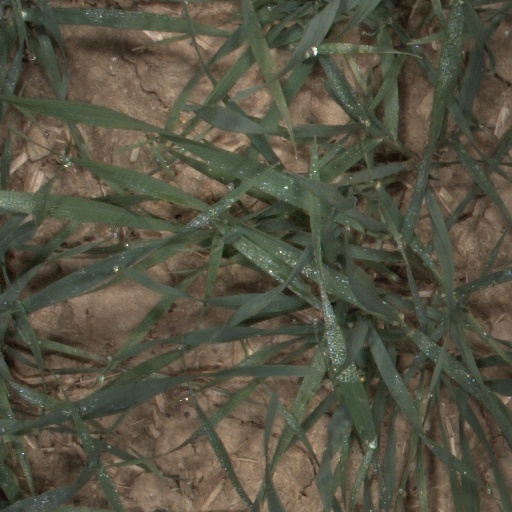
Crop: wheat